My Song Is Love Unknown

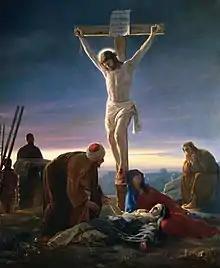
The crucifixion of Jesus

"My Song Is Love Unknown" is a hymn by Samuel Crossman, written in 1664. It is predominantly used as a hymn for Good Friday.